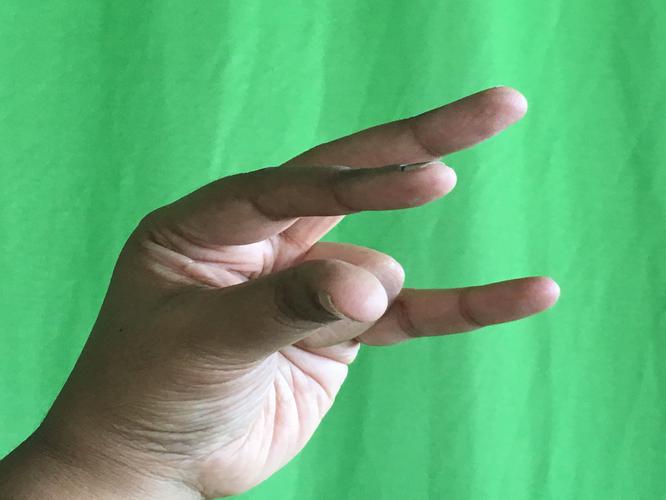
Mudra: Kangulam
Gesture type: single_hand